AEG C.III

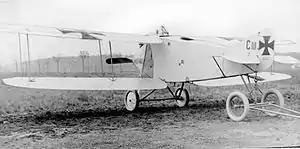

The AEG C.III was a prototype two-seat biplane reconnaissance aircraft built by the (AEG) during the First World War for the Imperial German Army's Imperial German Air Service. It was derived from the C.II, but with a new fuselage that completely filled the gap between the wings. The upper wing was at the top of the fuselage to give the observer in the front cockpit the best possible field of fire. One or two prototypes were ordered in late 1915, but the C.III never entered into service.